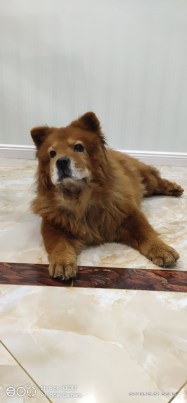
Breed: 329-n000119-chow